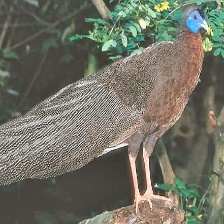
Species: GREAT ARGUS
Scientific name: ARGUSIANUS ARGU